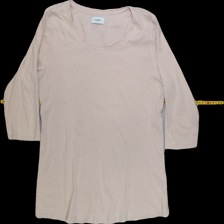
View: front
Type: Shirt
Category: Ladies
Brand: Not Applicable
Colors: Pink
Material: 100%cotton
Pattern: Plain
Cut: Regular, C-collar
Season: All
Trend: No trend
Stains: Yes
Price range: <50
Recommended usage: Export